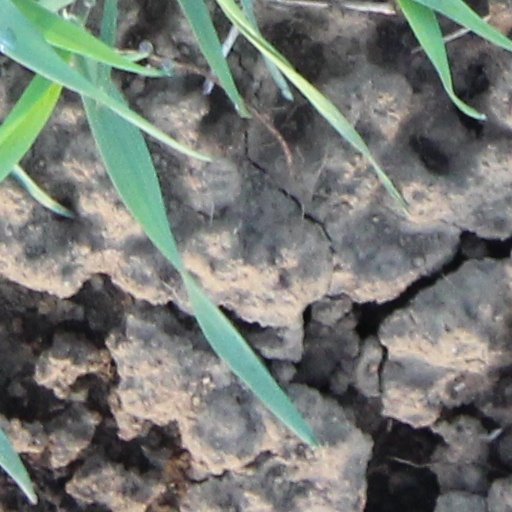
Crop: wheat